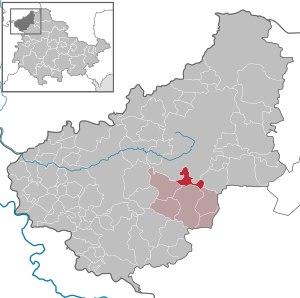
Kallmerode est une commune allemande située dans l'arrondissement d'Eichsfeld en Thuringe.